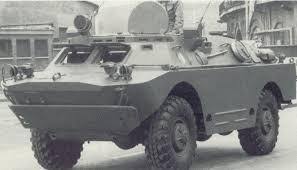
Label: BTR